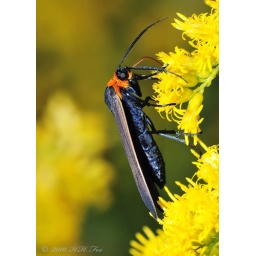
Kentucky's state flower Goldenrod is in full bloom now, and attracts many insects like this colorful moth.